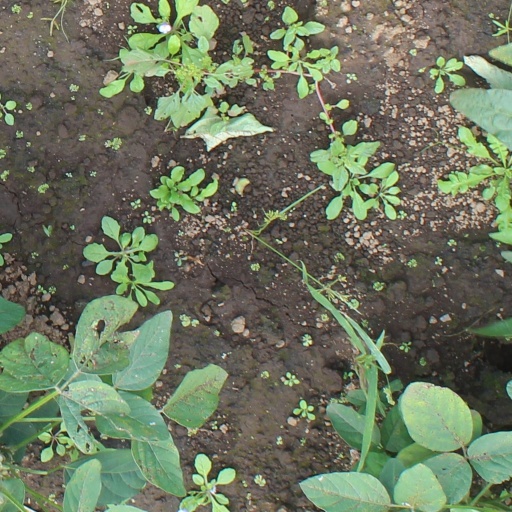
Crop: soybean